Bank of Tanzania

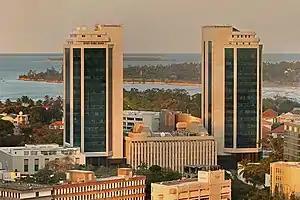
The Headquarters, of The Bank of Tanzania in Dar es Salaam

The Bank of Tanzania is the central bank of the United Republic of Tanzania. It is responsible for issuing the national currency, the Tanzanian shilling.